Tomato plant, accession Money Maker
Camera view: vertical (180 deg); turntable rotation: 300 degrees
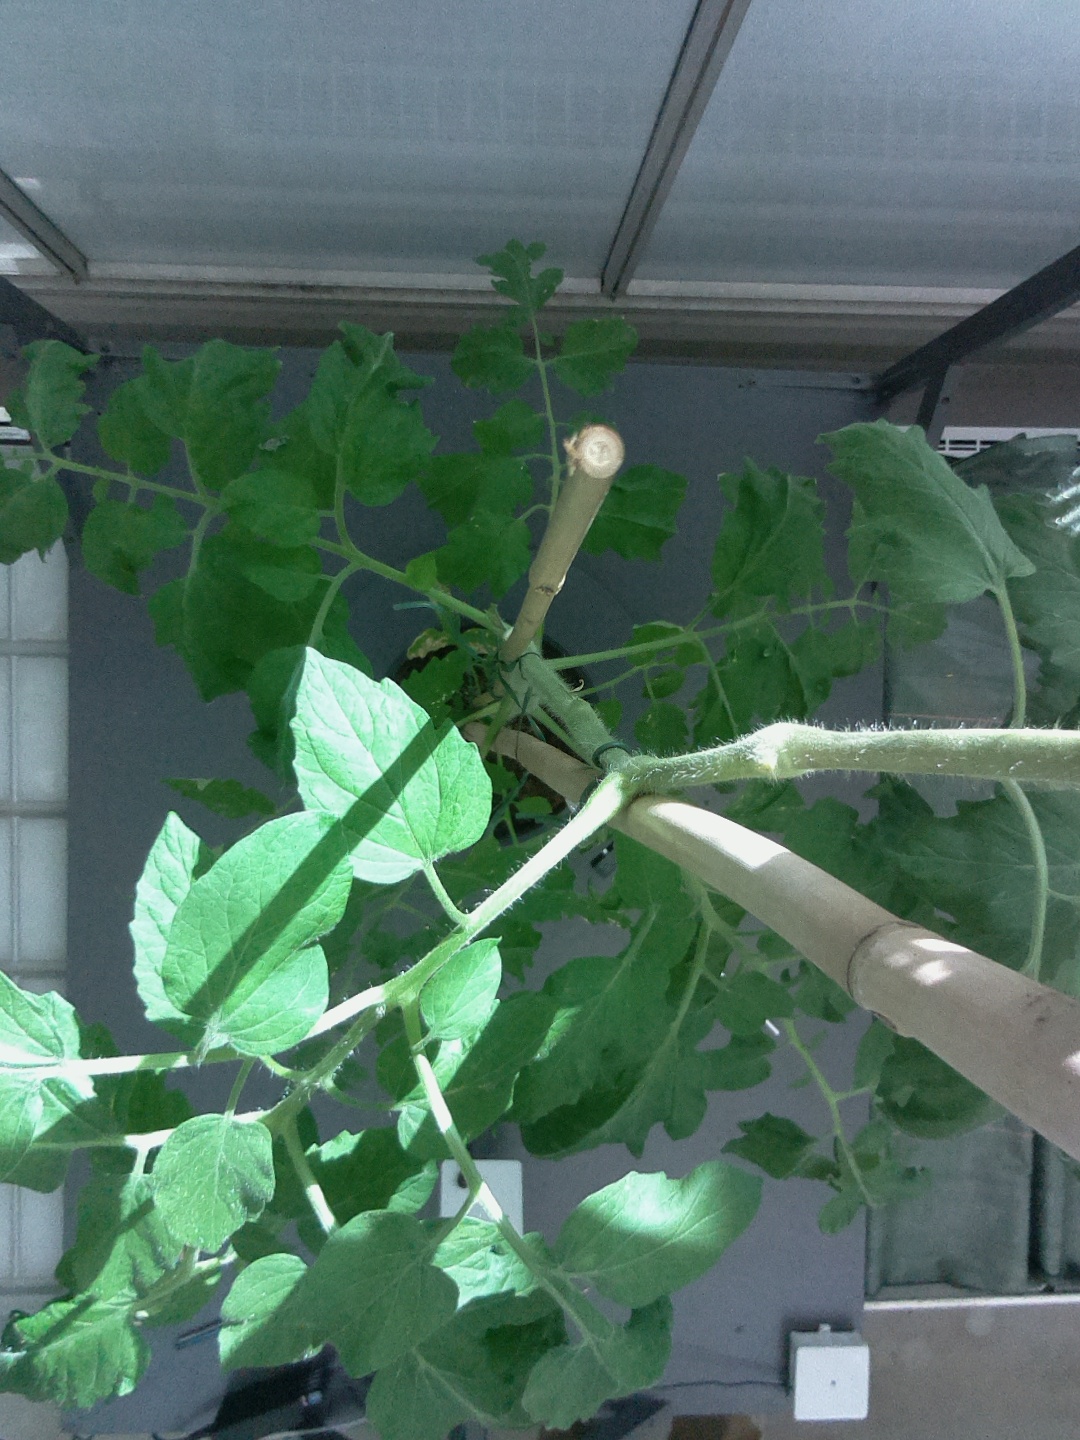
BBCH growth stage 28: 80%-90% Side shoots formed